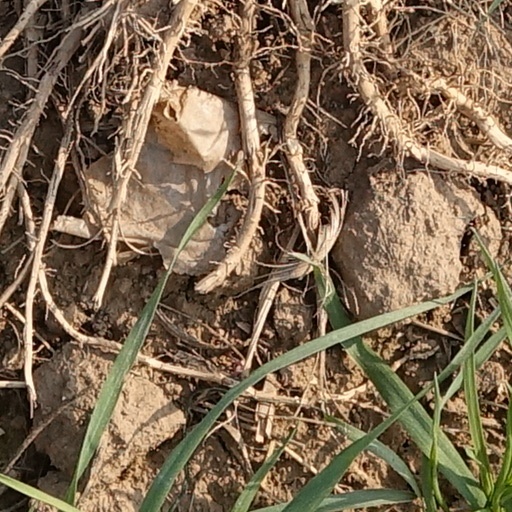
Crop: wheat